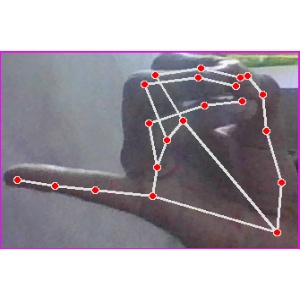
अक्षर: च